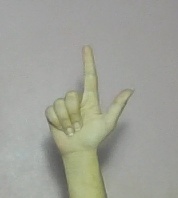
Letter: laam